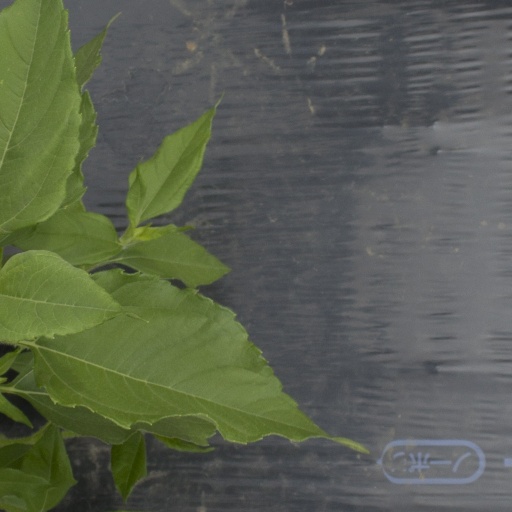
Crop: Jerusalem artichoke